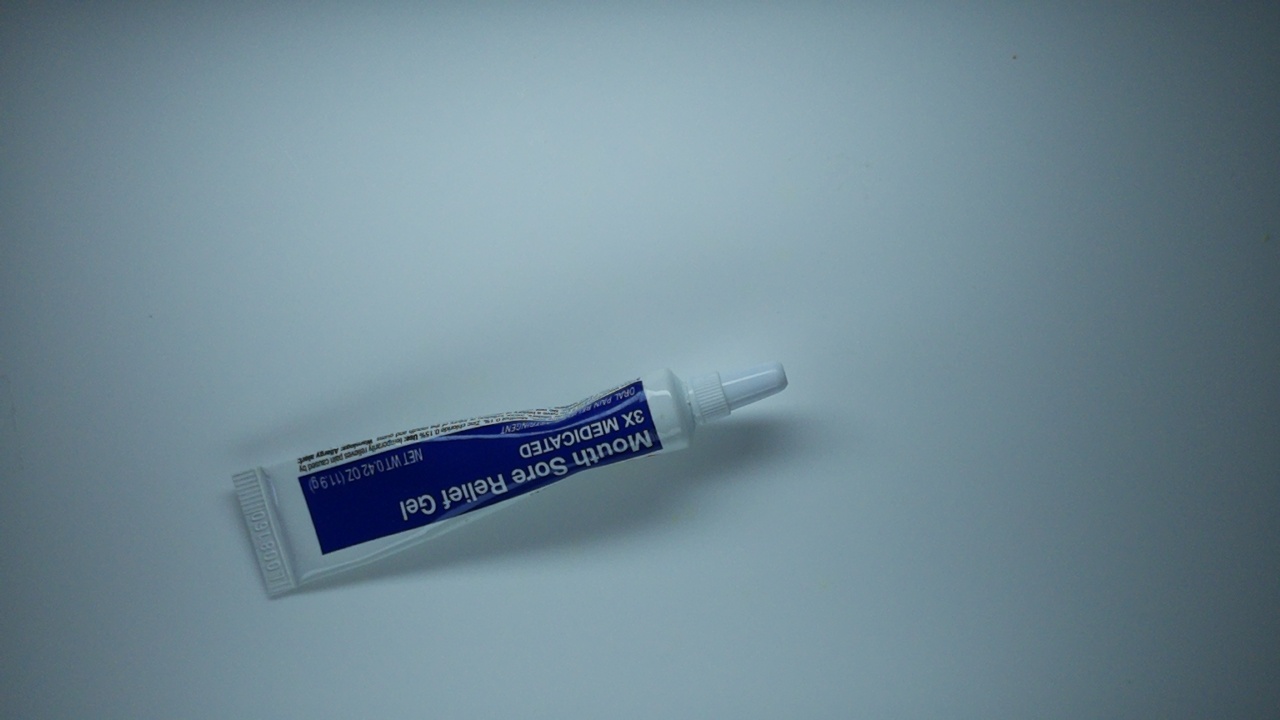
Label: trash